Le Havre's old tramway

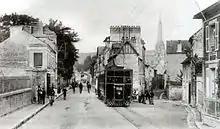
...and at the entrance to Harfleur.

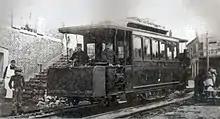
Electric motor at the upper terminus of the line.

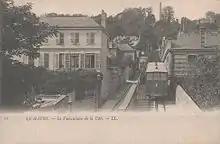
The Côte funicular at the beginning of the 20th century.

The rail link to the small industrial town of Montivilliers, located in the Lézarde valley, had long mobilized the energies of many people in Le Havre, giving rise to discussions and projects. As early as 1868, a road locomotive service had been set up, without much success.